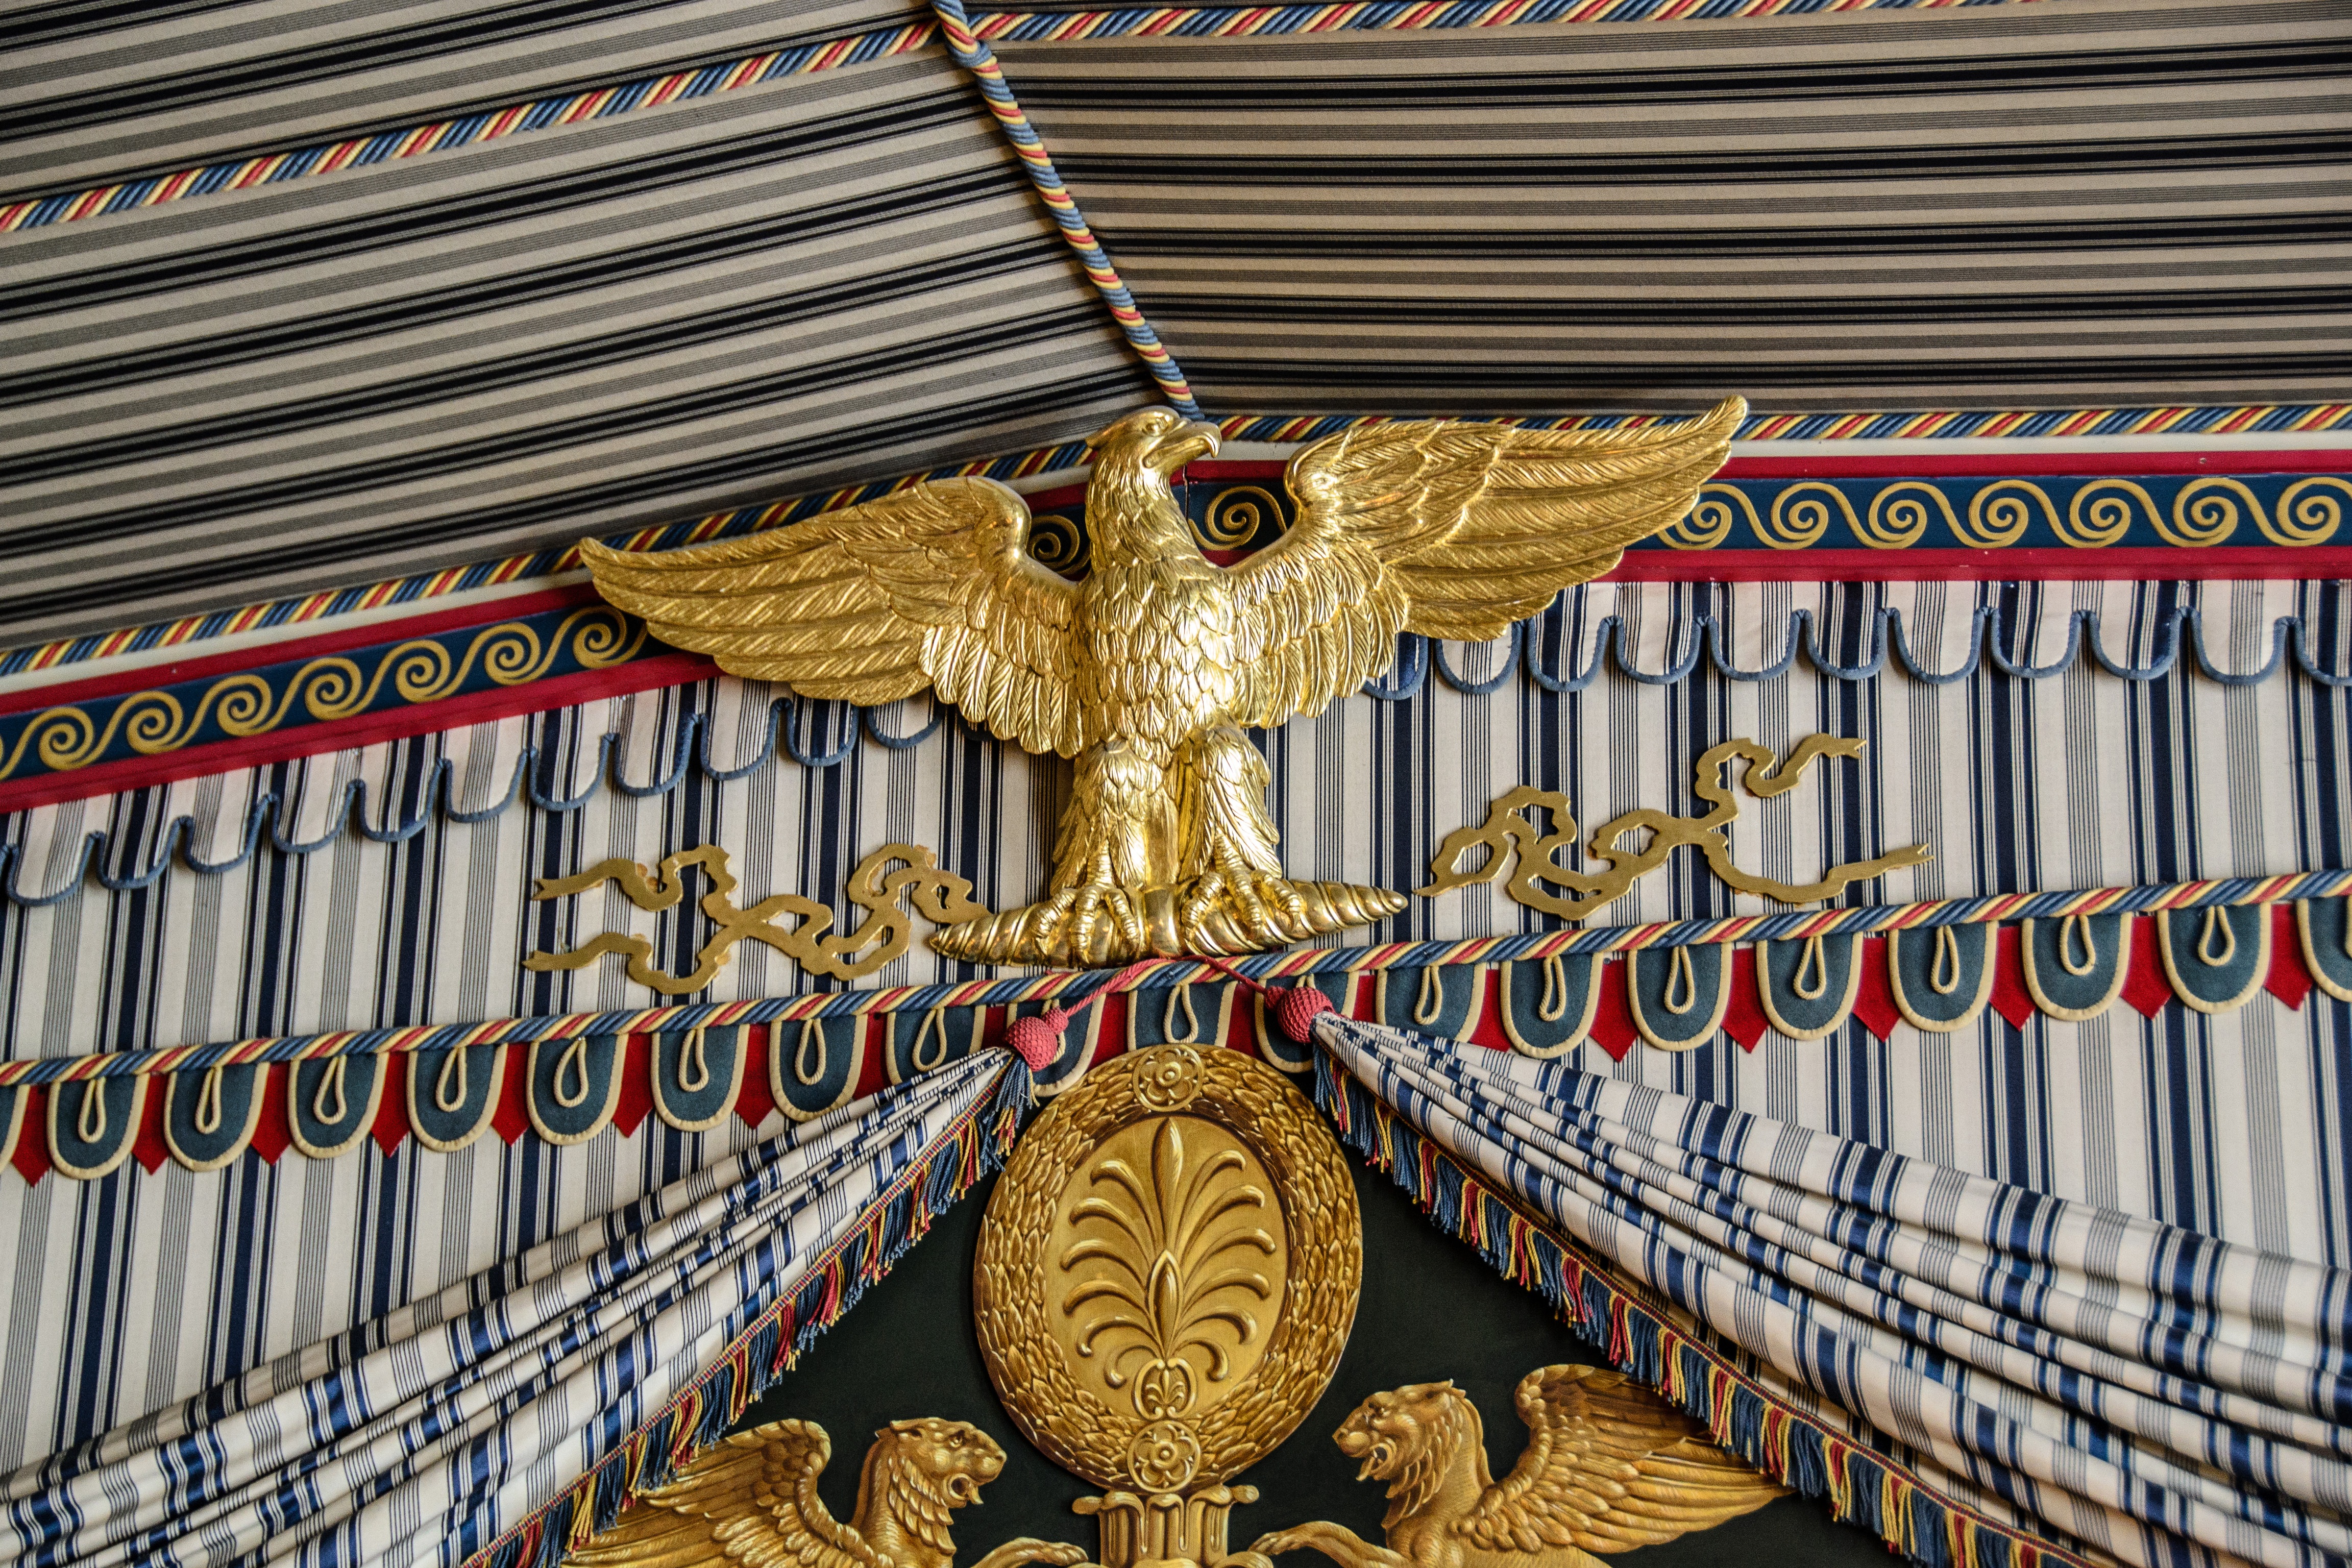
paris, decor, place of worship, gold, temple, shrine, napoleon, tradition, standard, wall decoration, malmaison